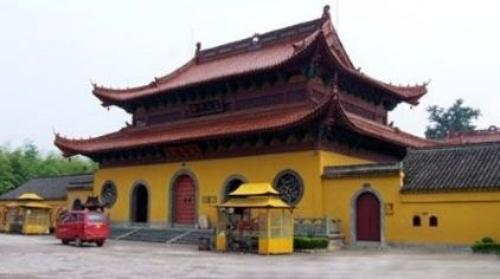
地标名称：大足石刻圣寿寺
所在城市：重庆市·大足区